William Henry Flower

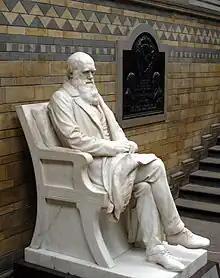
Statue of Darwin in the Natural History Museum

In 1884, on the retirement of Sir Richard Owen, he was appointed to the directorship of what were then the Natural History departments of the British Museum in South Kensington. The four departments of Zoology, Botany, Mineralogy and Geology each had its own Keeper, who was largely autonomous from the Director, who was himself subject to the Principal Librarian and to the Trustees of the British Museum. Facing a wide array of personalities to contend with and a heavy load of administrative duties, he was a more or less instant success, testifying to his strong but tactful personality.